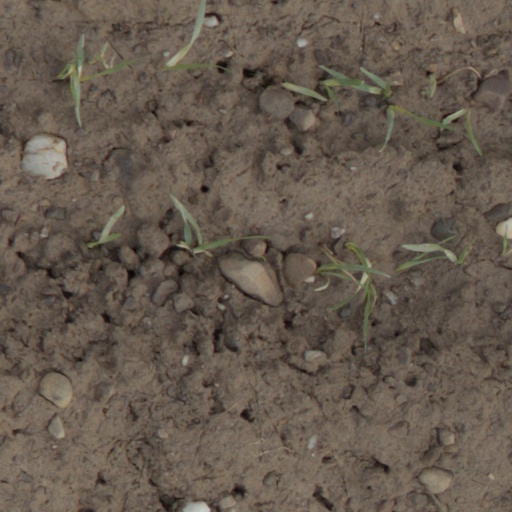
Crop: wheat